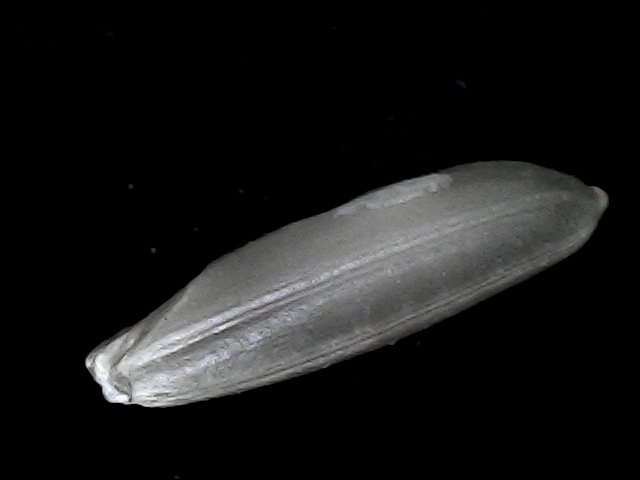
Rice variety: BD70